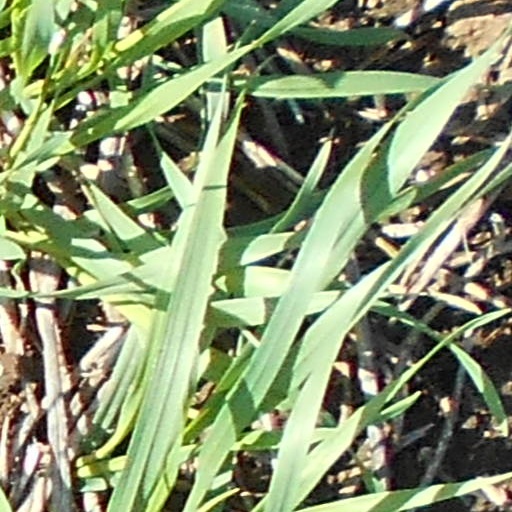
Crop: wheat